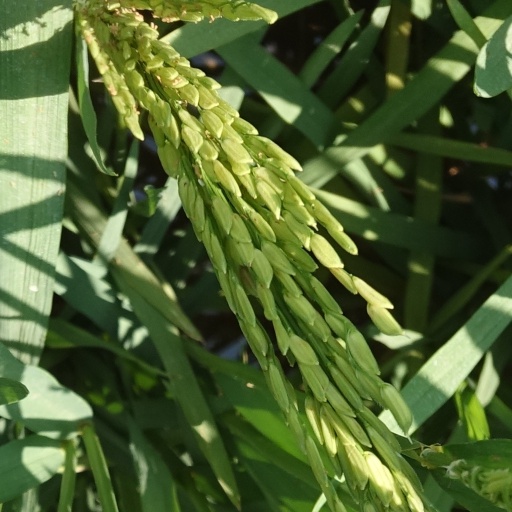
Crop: rice